The Man with the Iron Fists 2

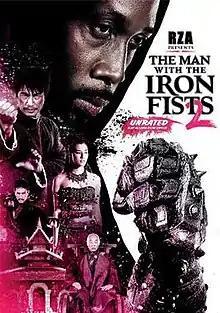
DVD cover

The Man with the Iron Fists 2 is a 2015 American direct-to-video martial arts action film directed by Roel Reiné and written by RZA and John Jarrell. It is the sequel to the 2012 film "The Man with the Iron Fists". The film stars RZA, Sahajak Boonthanakit, Pim Bubear, Ocean Hou, Grace Huang, Andrew Lin and Khiri Steven Lowenstein. The film was released on DVD and Blu-ray on April 14, 2015.